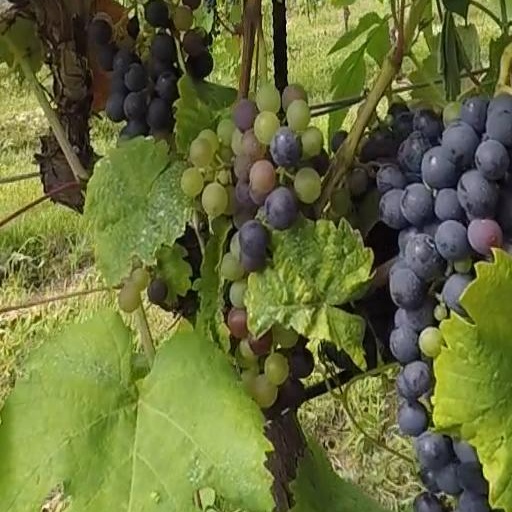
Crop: grape